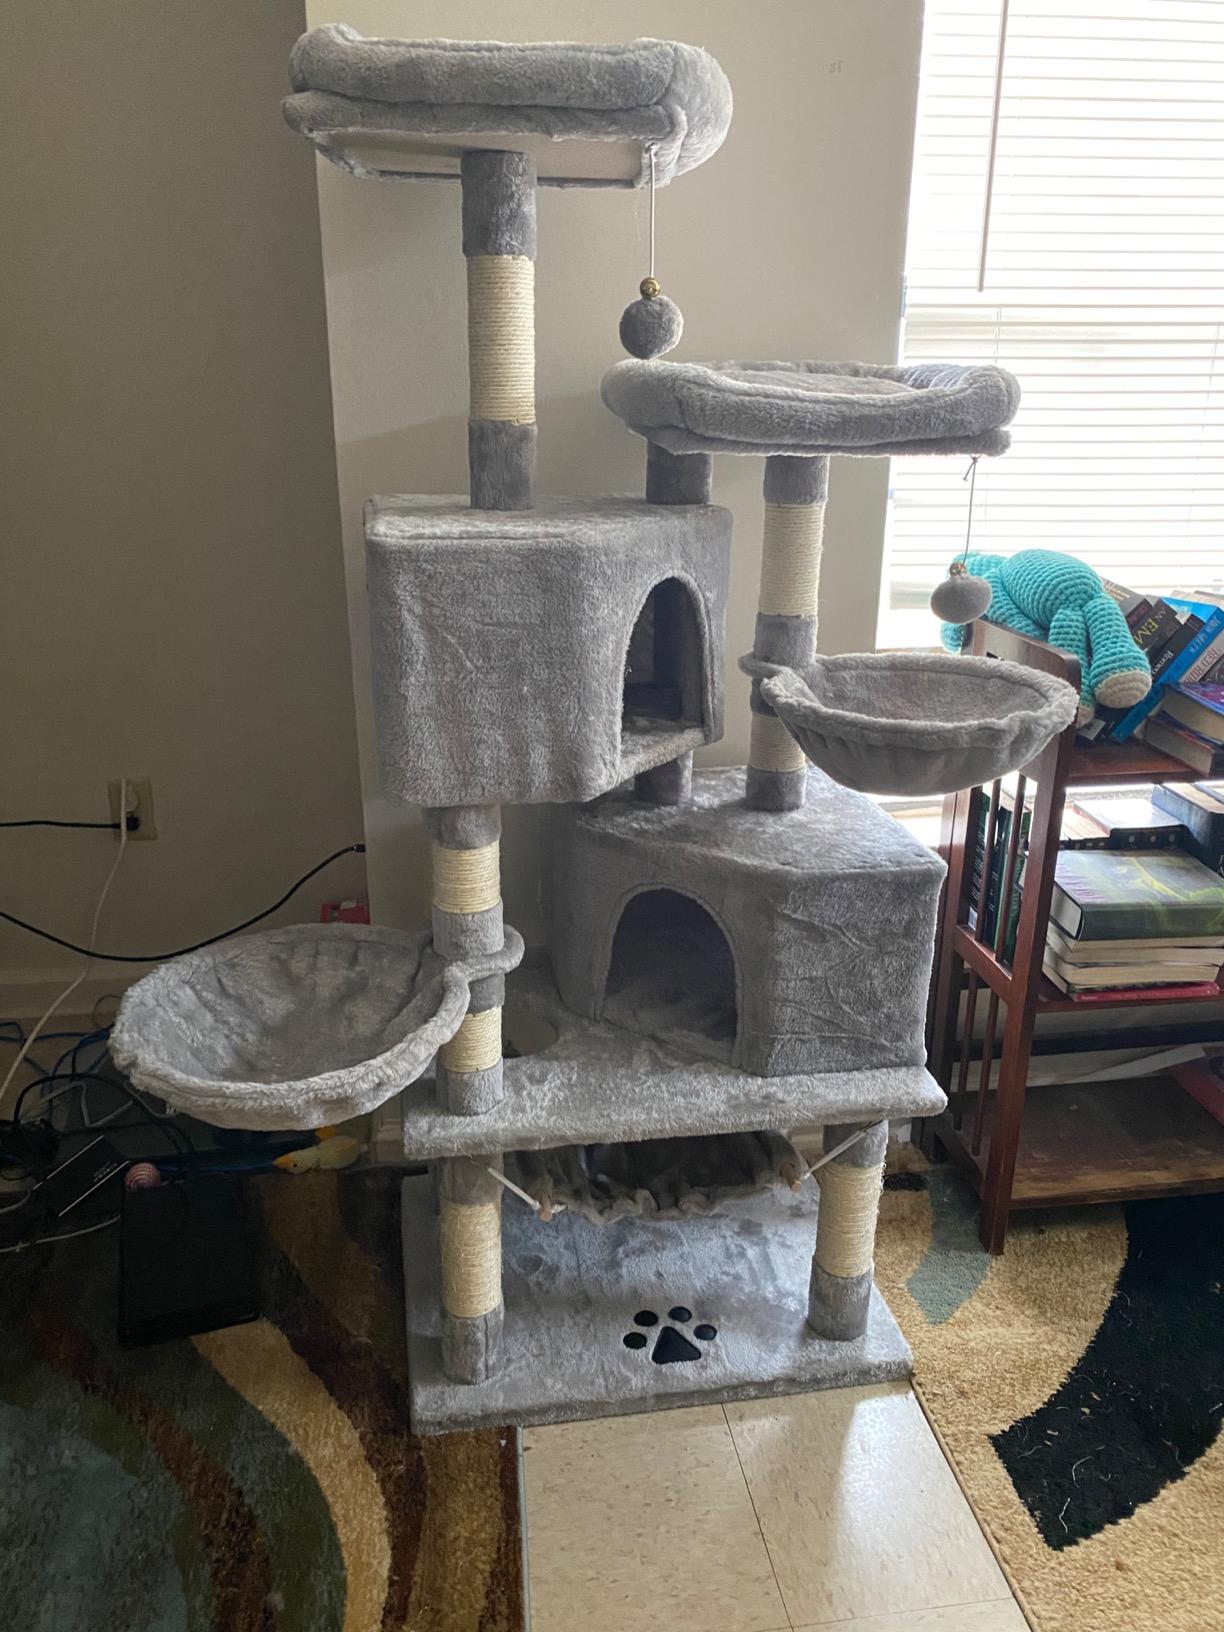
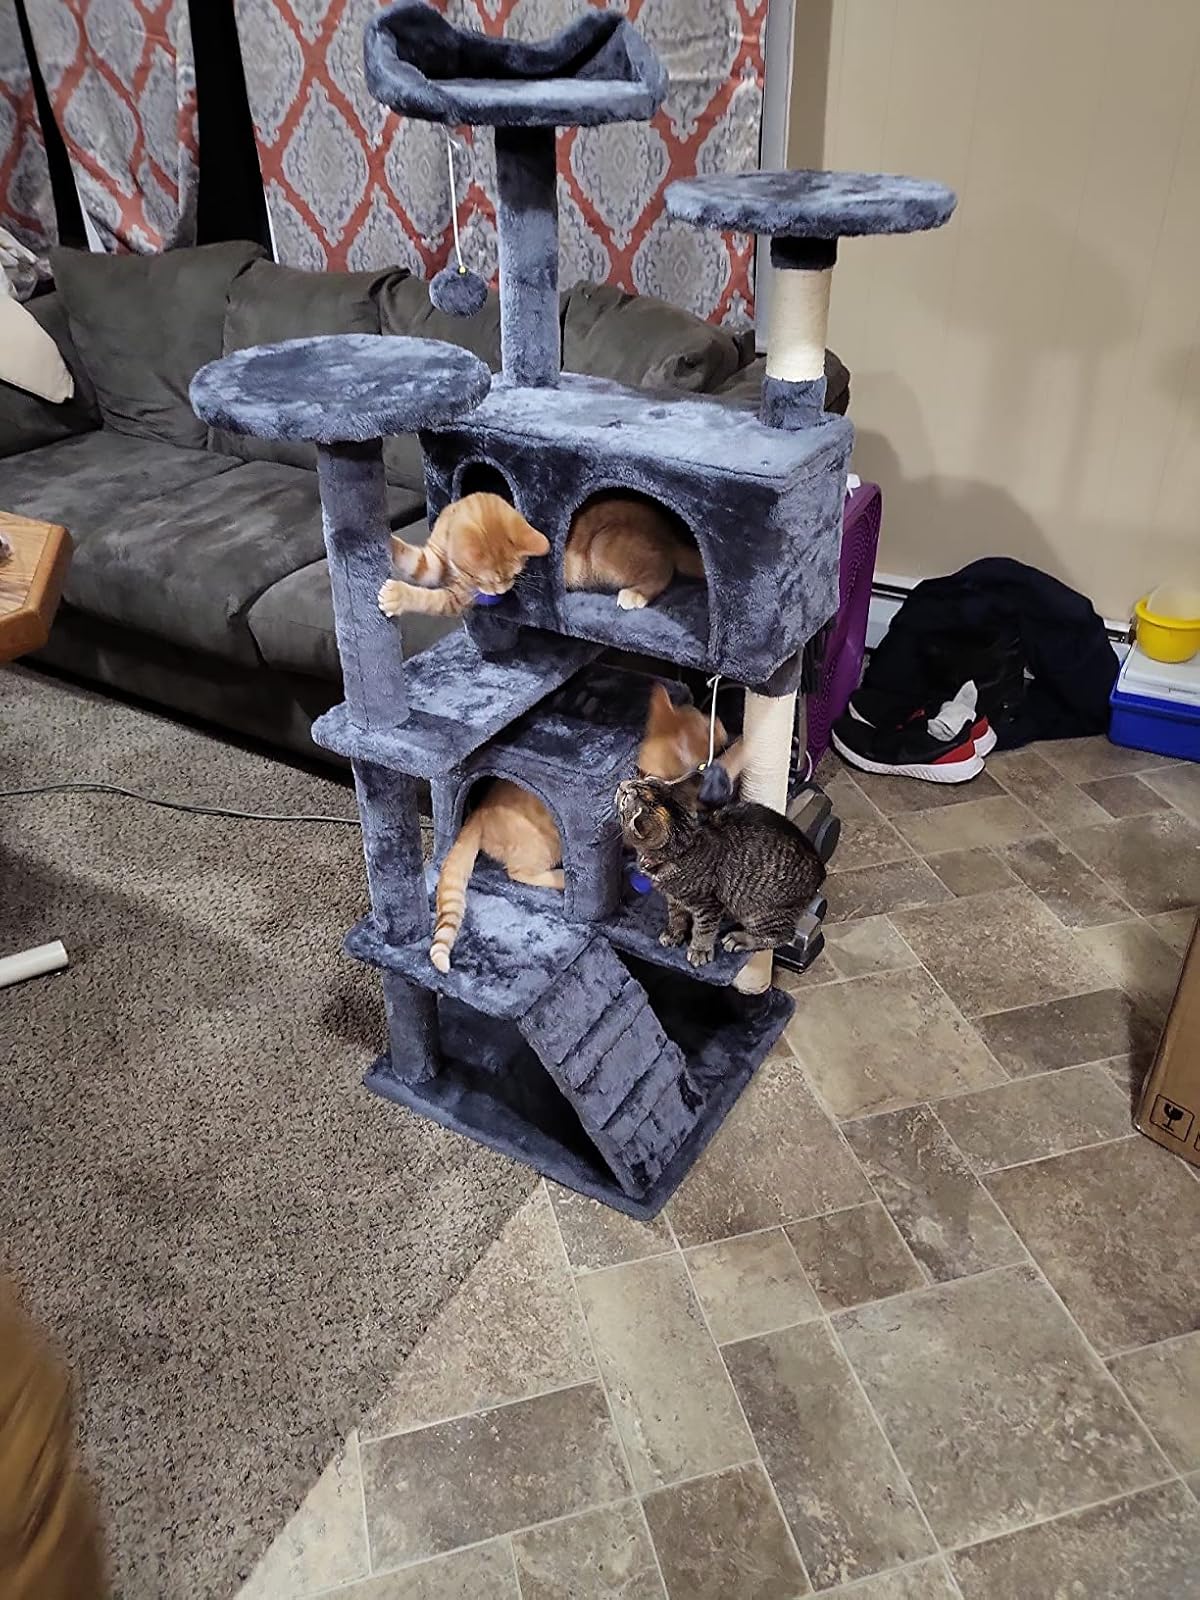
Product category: items_cat tree
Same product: no